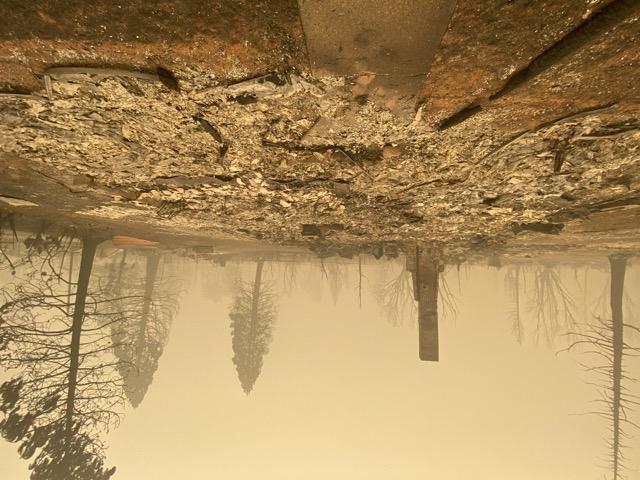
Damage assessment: destroyed